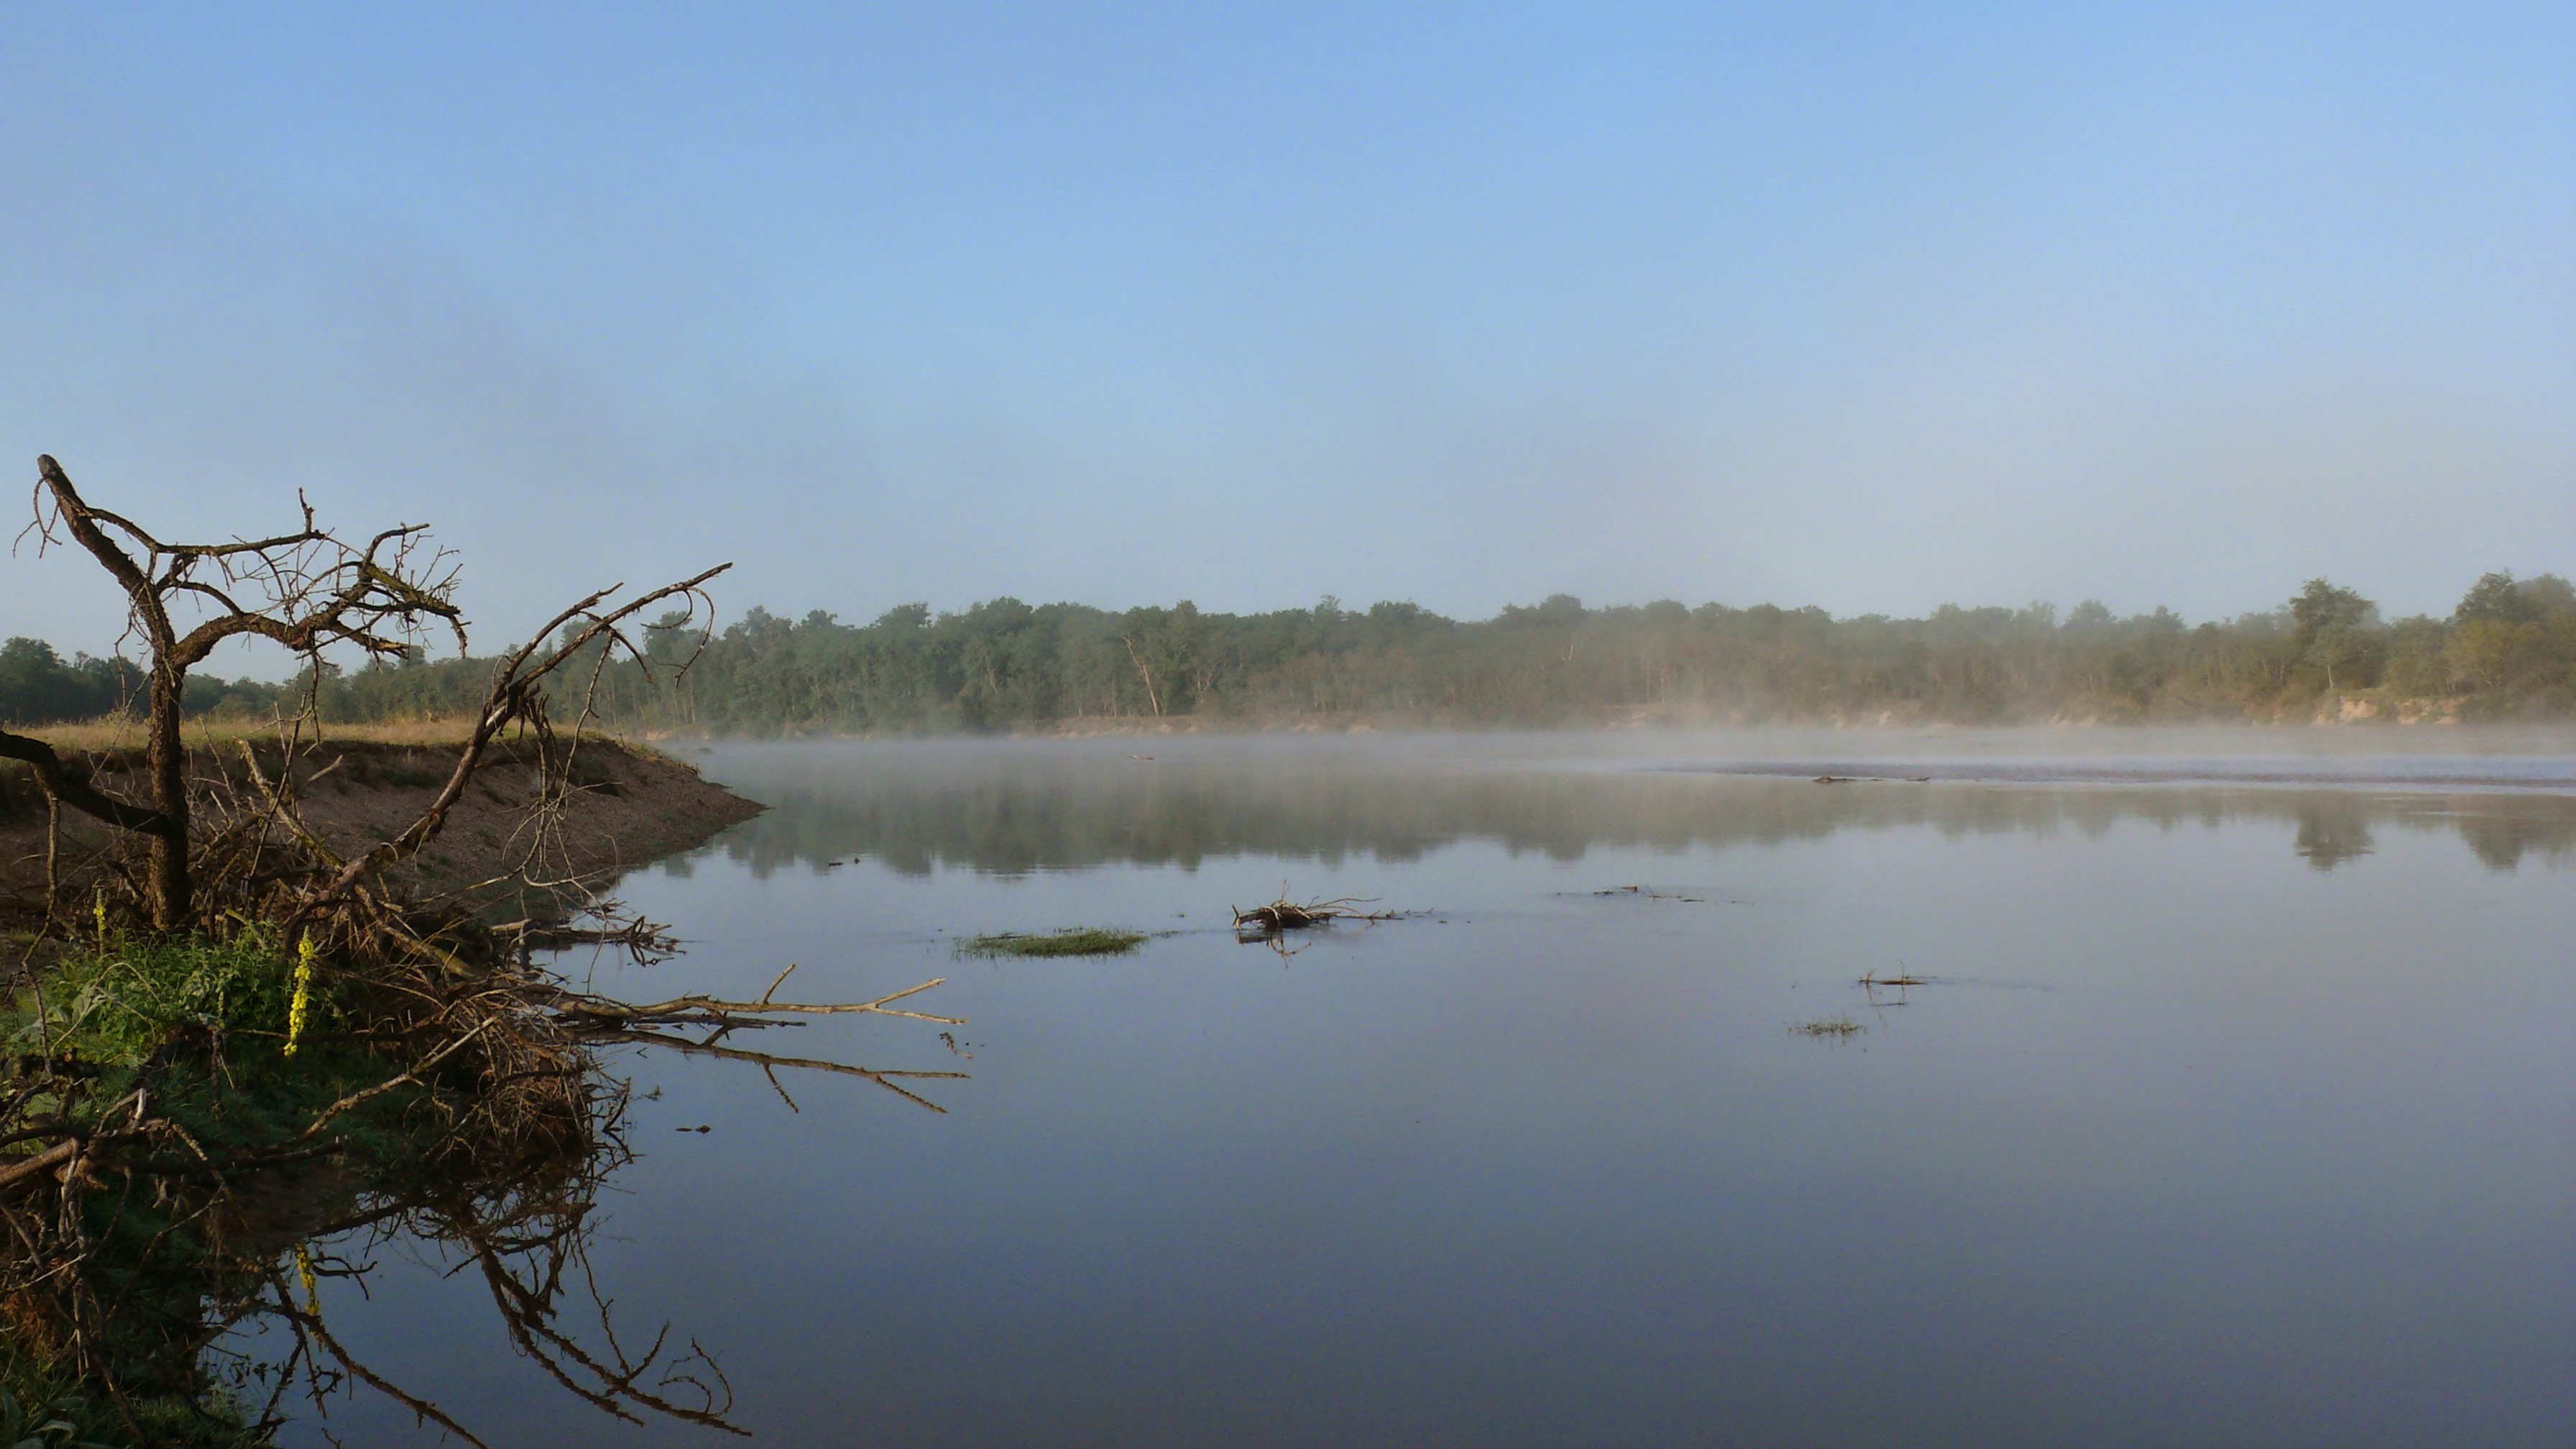
france, natural landscape, water, atmospheric phenomenon, natural environment, sky, water resources, reflection, wetland, Freshwater marsh, bank, morning, marsh, river, nature reserve, lake, floodplain, bog, tree, fog, swamp, fen, salt marsh, calm, cloud, bayou, mist, wildlife, landscape, watercourse, tidal marsh, pond, plant